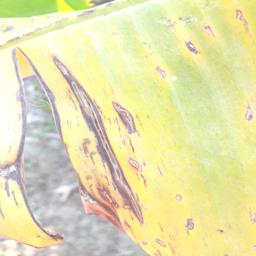
Label: PANAMA DISEASE